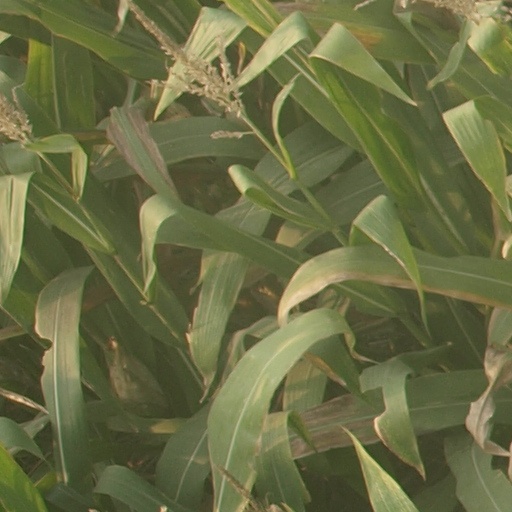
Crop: maize; corn